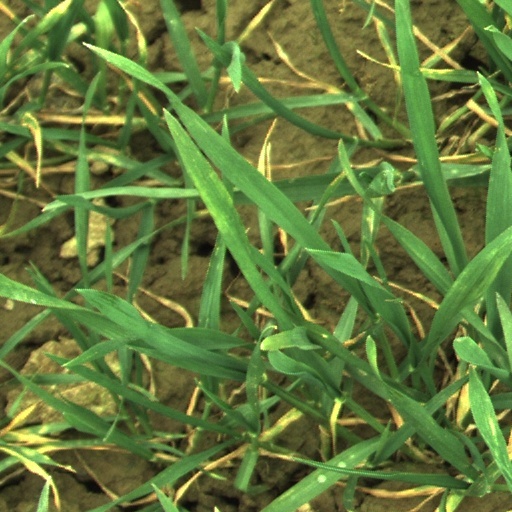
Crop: wheat